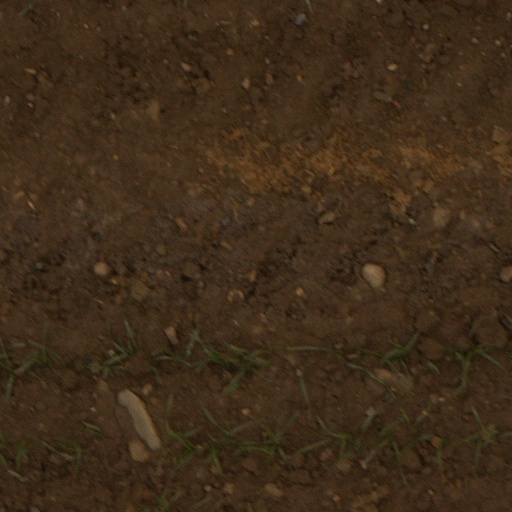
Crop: wheat